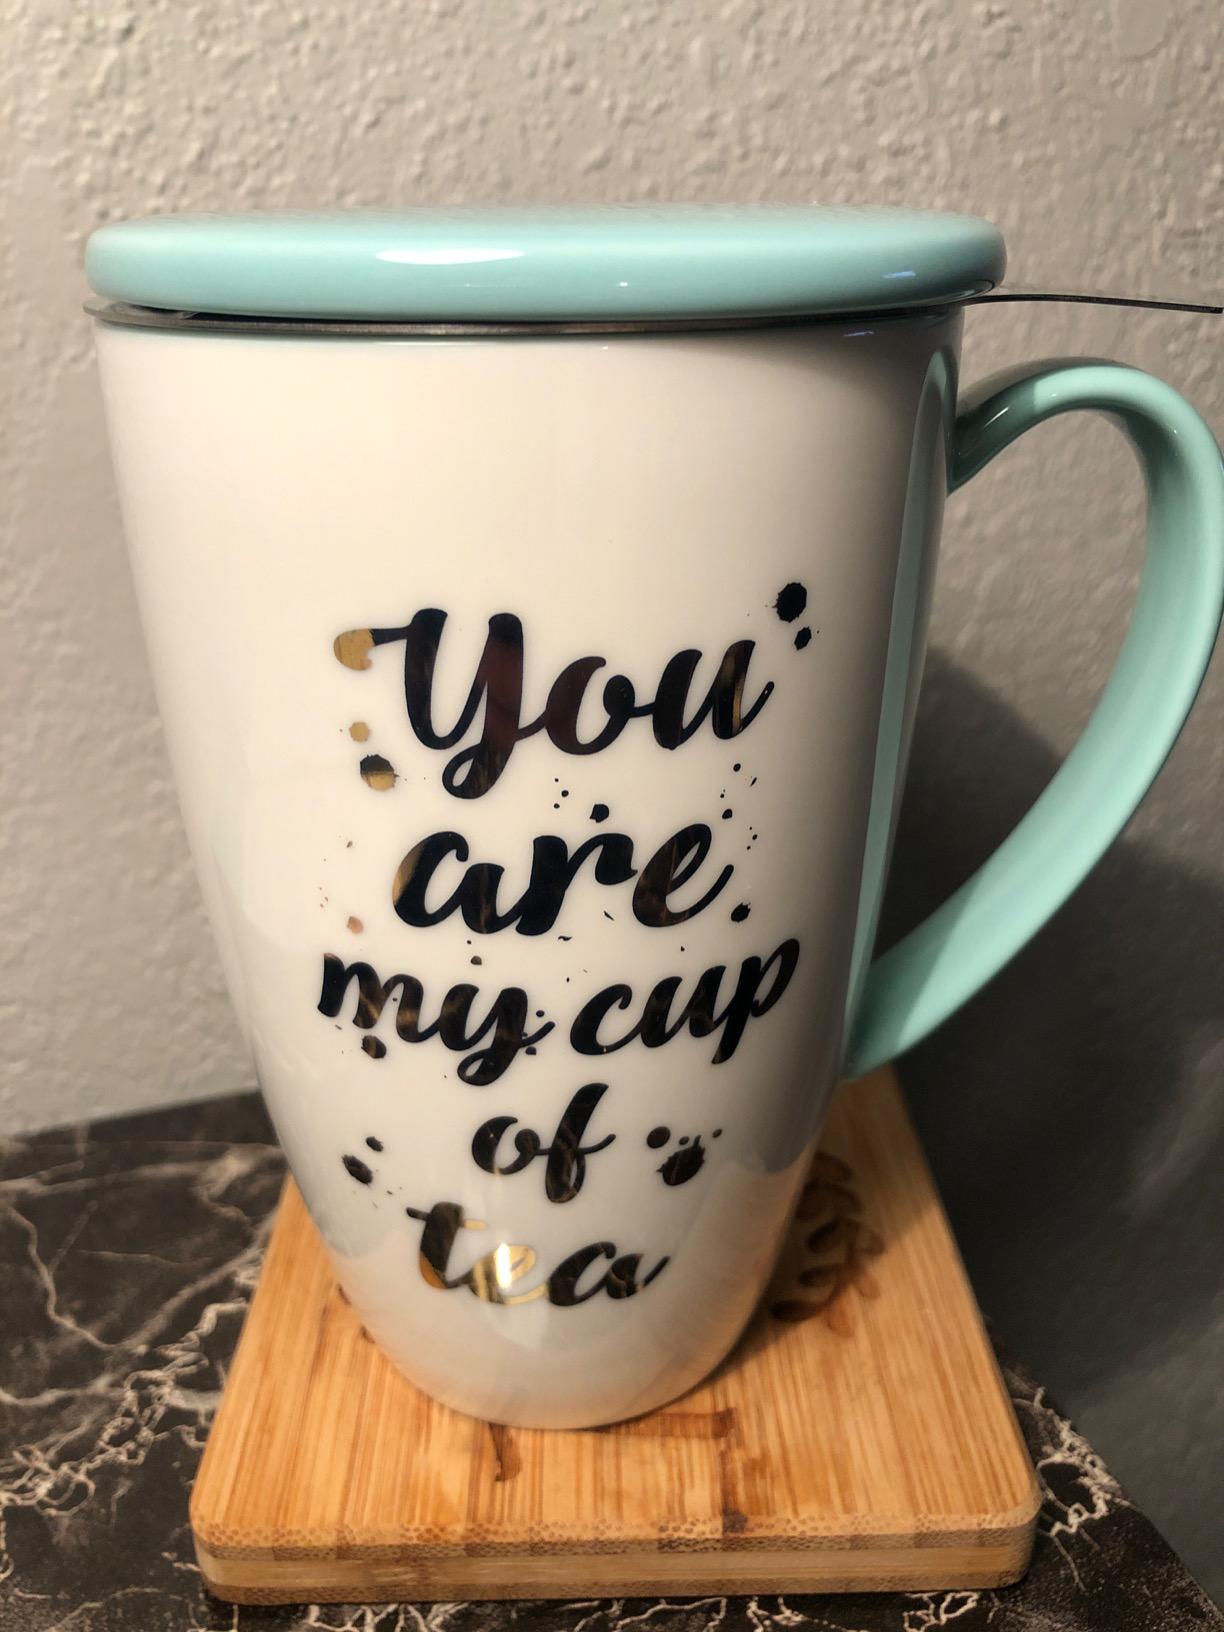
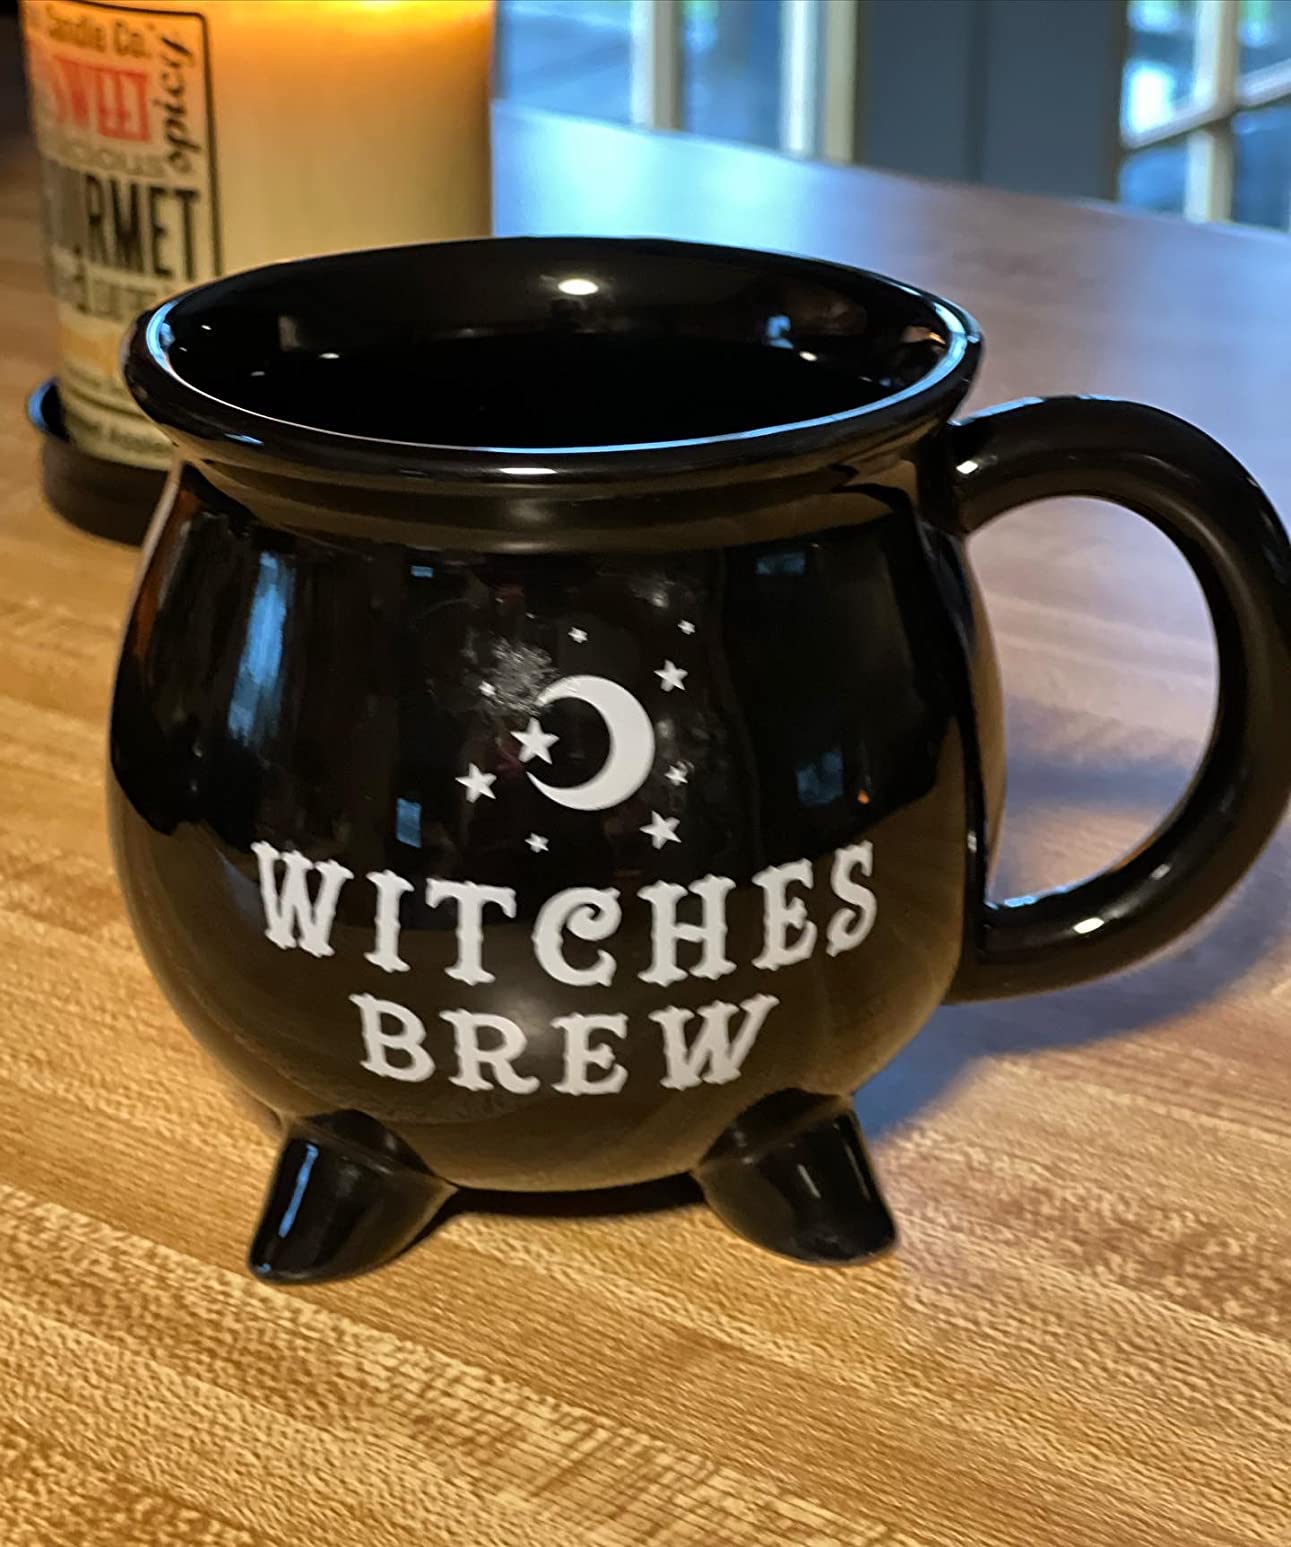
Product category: items_mug
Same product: no